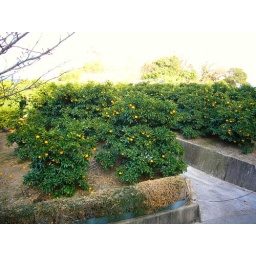
Japanese mandarin orange field in Ikuchi island